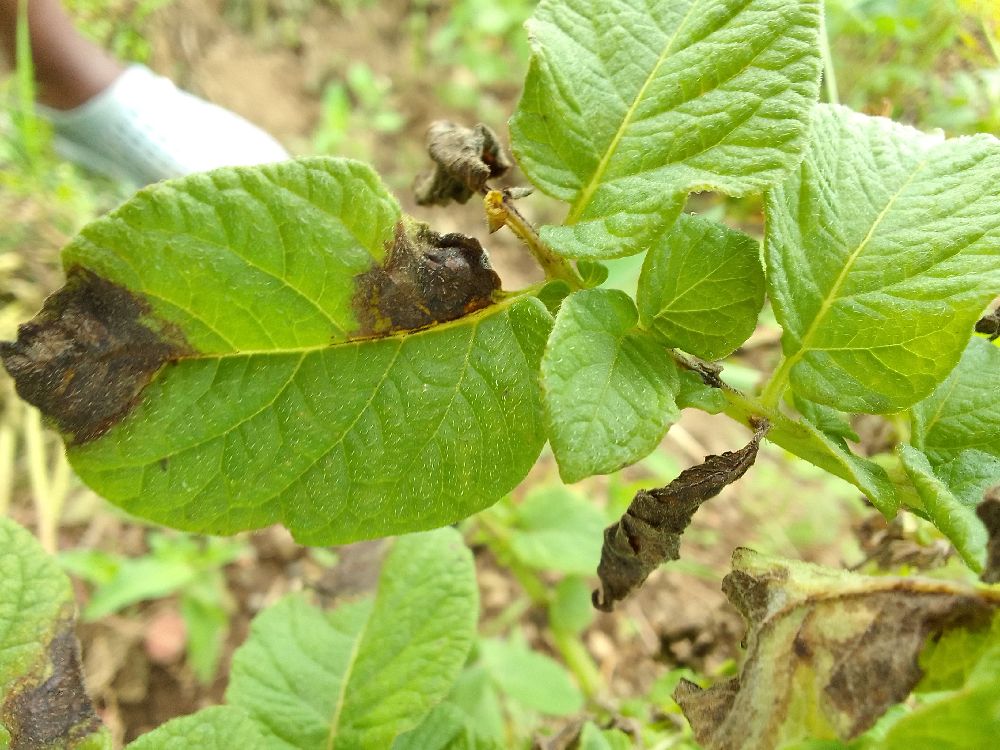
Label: Late blight